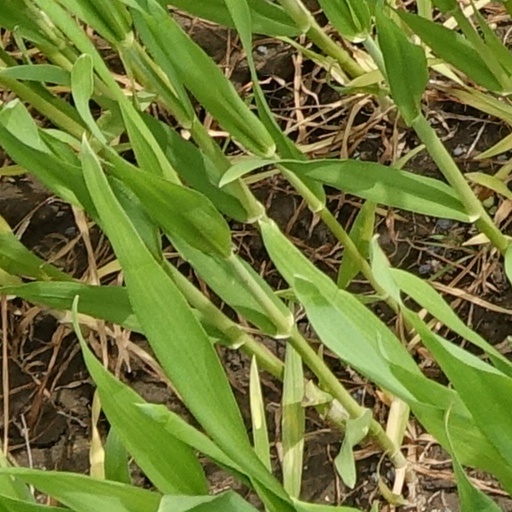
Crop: wheat